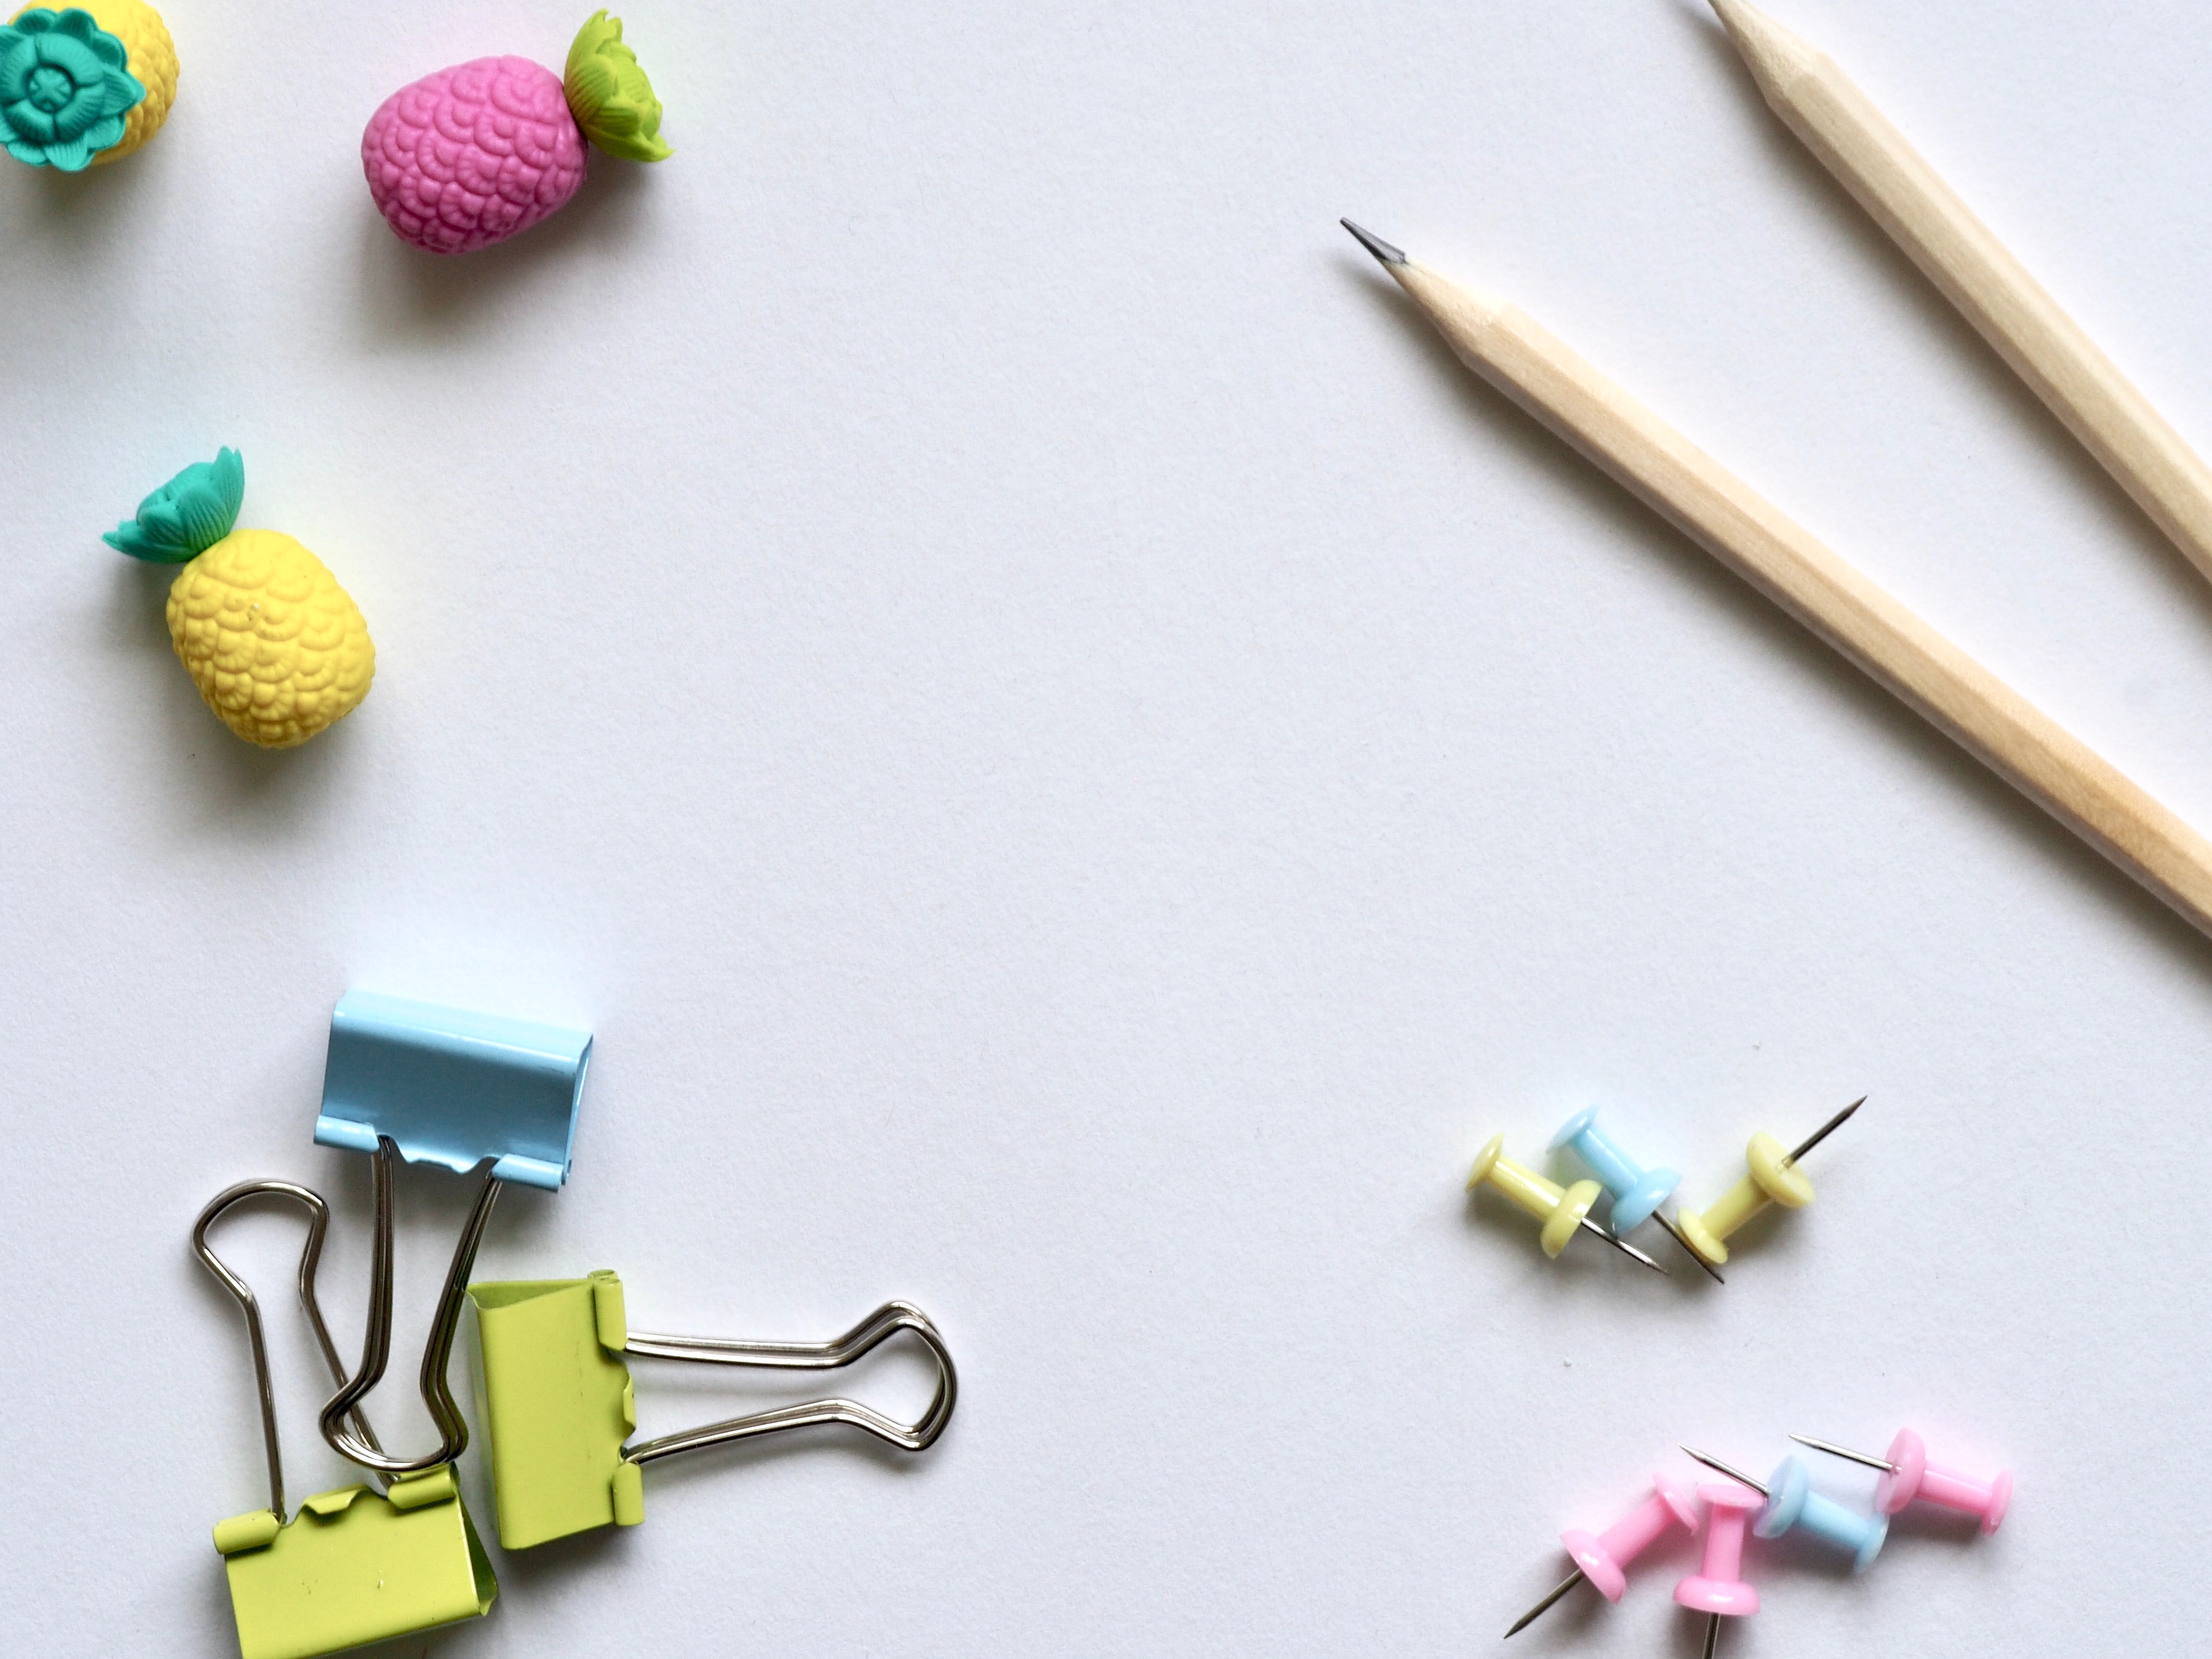
body jewelry, jewellery, paper